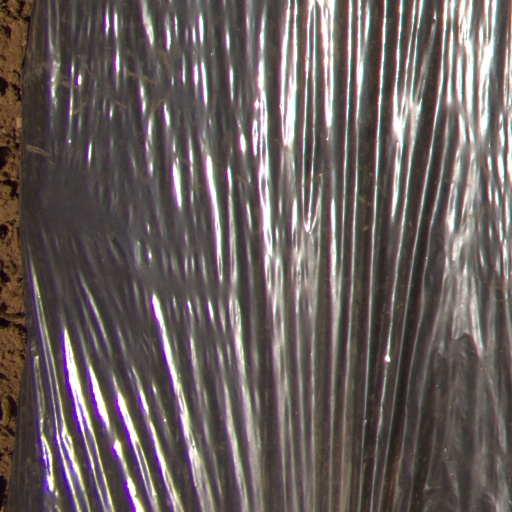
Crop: Jerusalem artichoke